Something Something 2

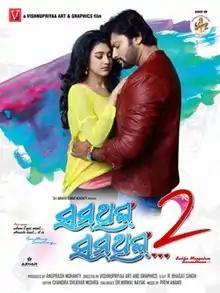
Theatrical release poster

Something Something 2 is a 2014 Indian Oriya language Comedy drama film directed by Sudhakar Vasanth and starring Anubhav Mohanty and Barsha Priyadarshini in the lead roles. It was produced under the banner of Vishnupriya Art and Graphics by Anuprash Mohanty and released on 14 June 2014. The film is sequel to 2012's "Something Something" and the first sequel to be produced by the Odia film industry. This movie is a remake of 2007 Kannada movie "Milana". It was an average grosser Odia movie.